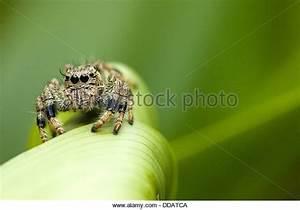
spider